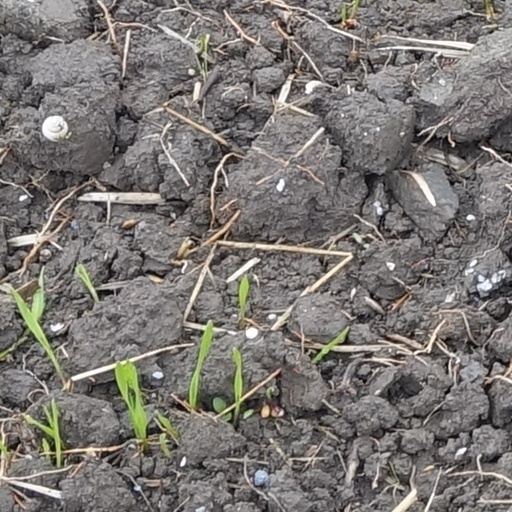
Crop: wheat